Blackburn Olympic F.C.

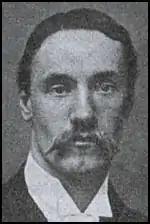
A head and shoulders view of a dark-haired man with a moustache, wearing a suit jacket and wing collared shirt

Olympic's first match took place on a pitch owned by the Blackburn Cricket Club, situated in open countryside at Higher Oozebooth. For the first eighteen months of the club's existence, Olympic played home matches at various sites in Blackburn, including Roe Lee and Cob Wall. In 1879 the club's committee secured the lease on a pitch adjacent to the Hole-i'-th'-Wall public house, at the top of the Shear Brow hill. The site had previously been used by another club, Queen's Own, but had been left vacant when that club folded after most of its players defected to Blackburn Rovers.